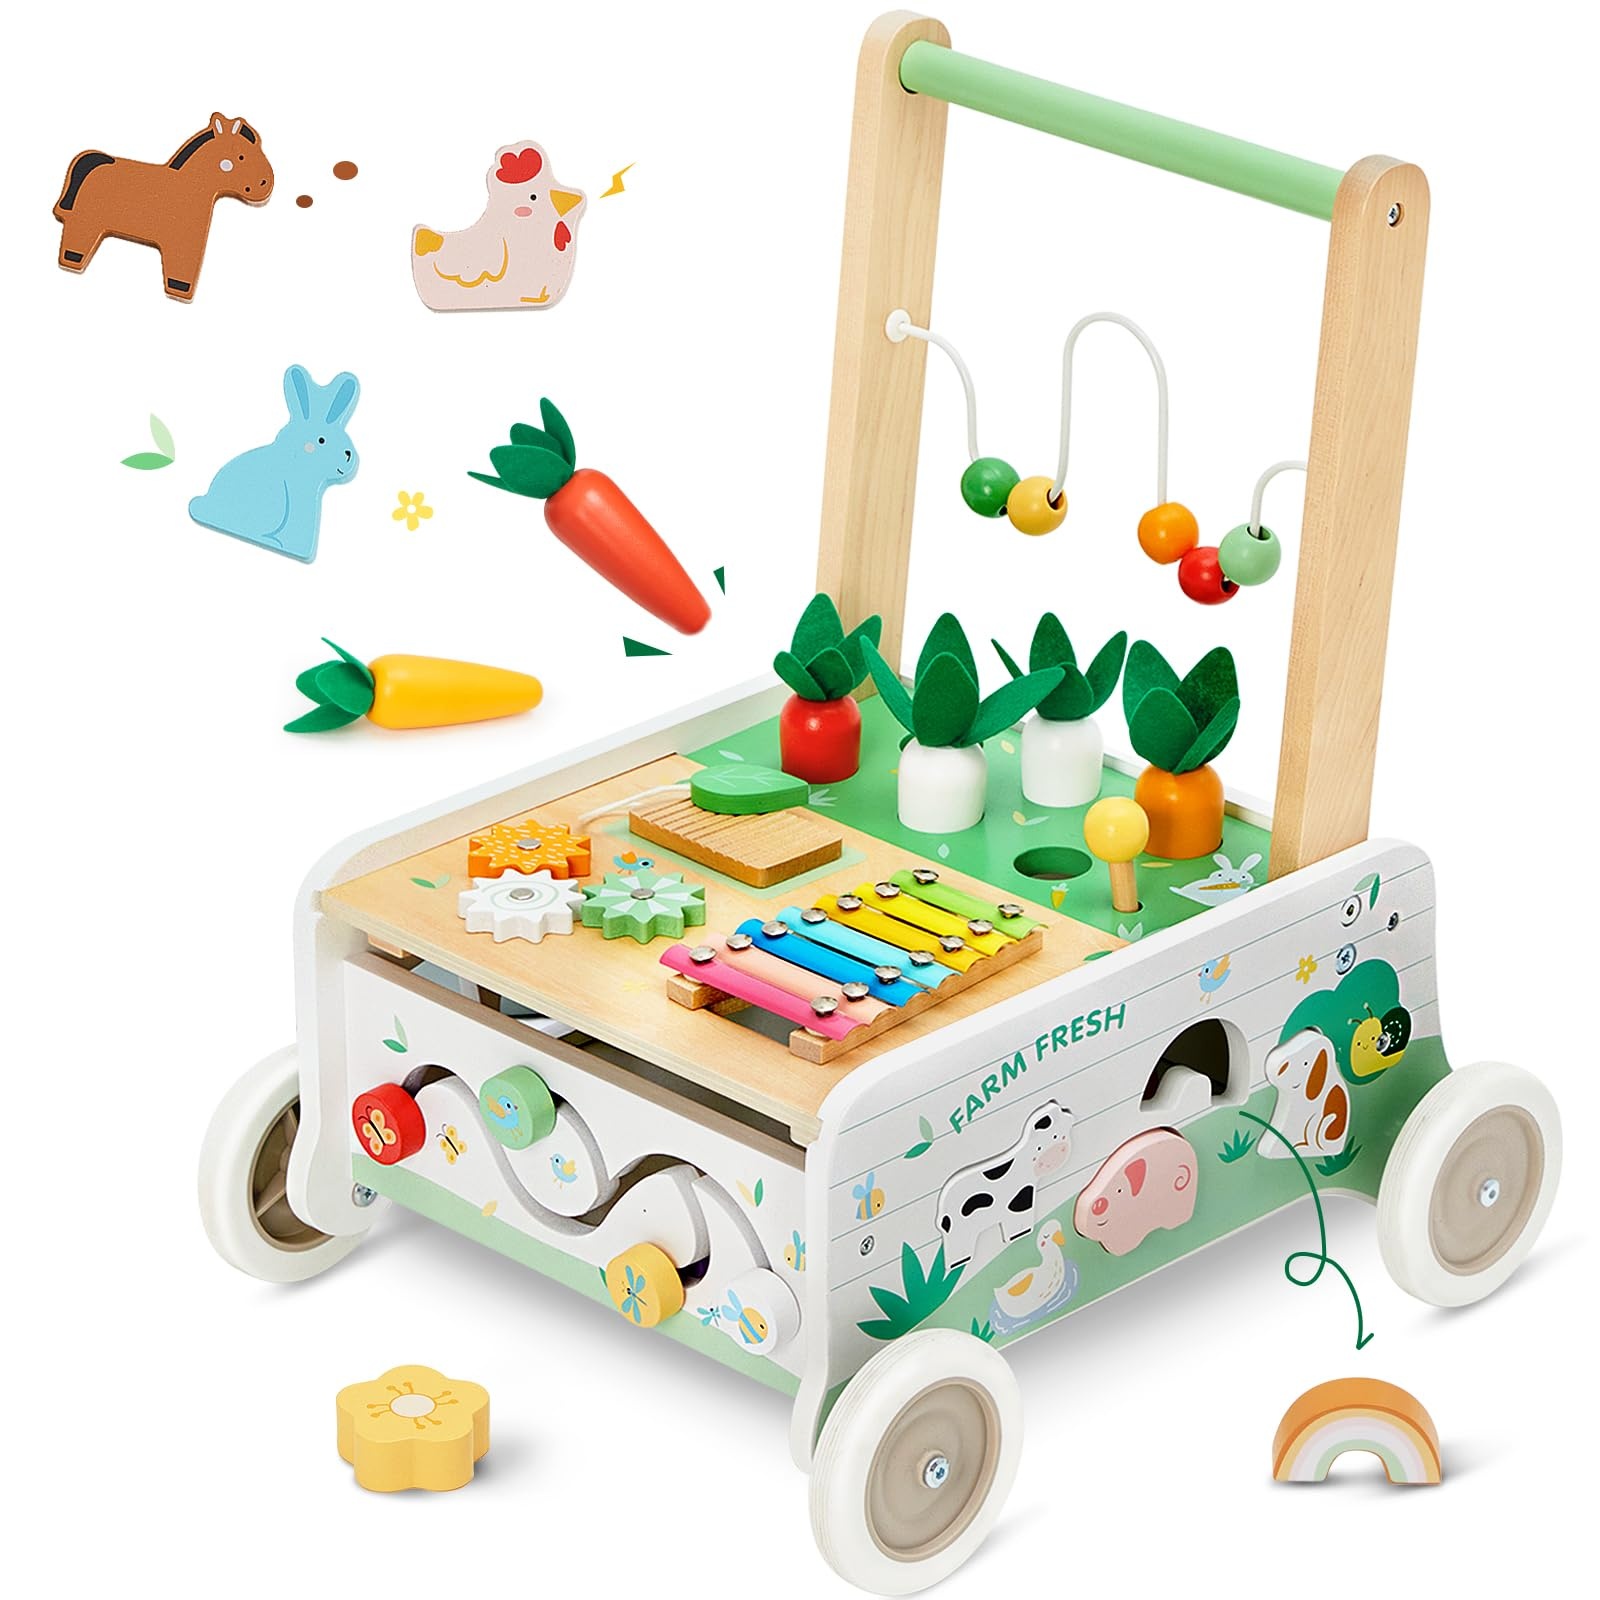
Wooden Baby Walker, Baby Push Walker, Adjustable Speed Baby Walker With Wheel, Toddler Activity Center Toys, Montessori Farm Wal
Wooden Baby Walker
Brand: Frogprin
Category: Baby & Toddler > Baby Toys & Activity Equipment > Baby Walkers & Entertainers > Baby Walkers